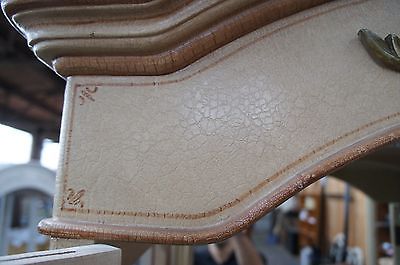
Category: cabinet